Birbhum district

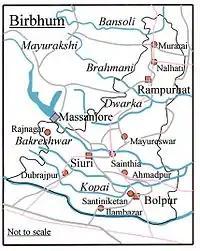
Rivers and towns of Birbhum

The climate on the western side is dry and extreme but is relatively milder on the eastern side. During summer, the temperature can shoot well above and in winters it can drop to around . Rainfall is higher in the western areas as compared to the eastern areas. The annual average rainfall in Rajnagar is and in Nanoor it is , mostly in the monsoon months (June to October).